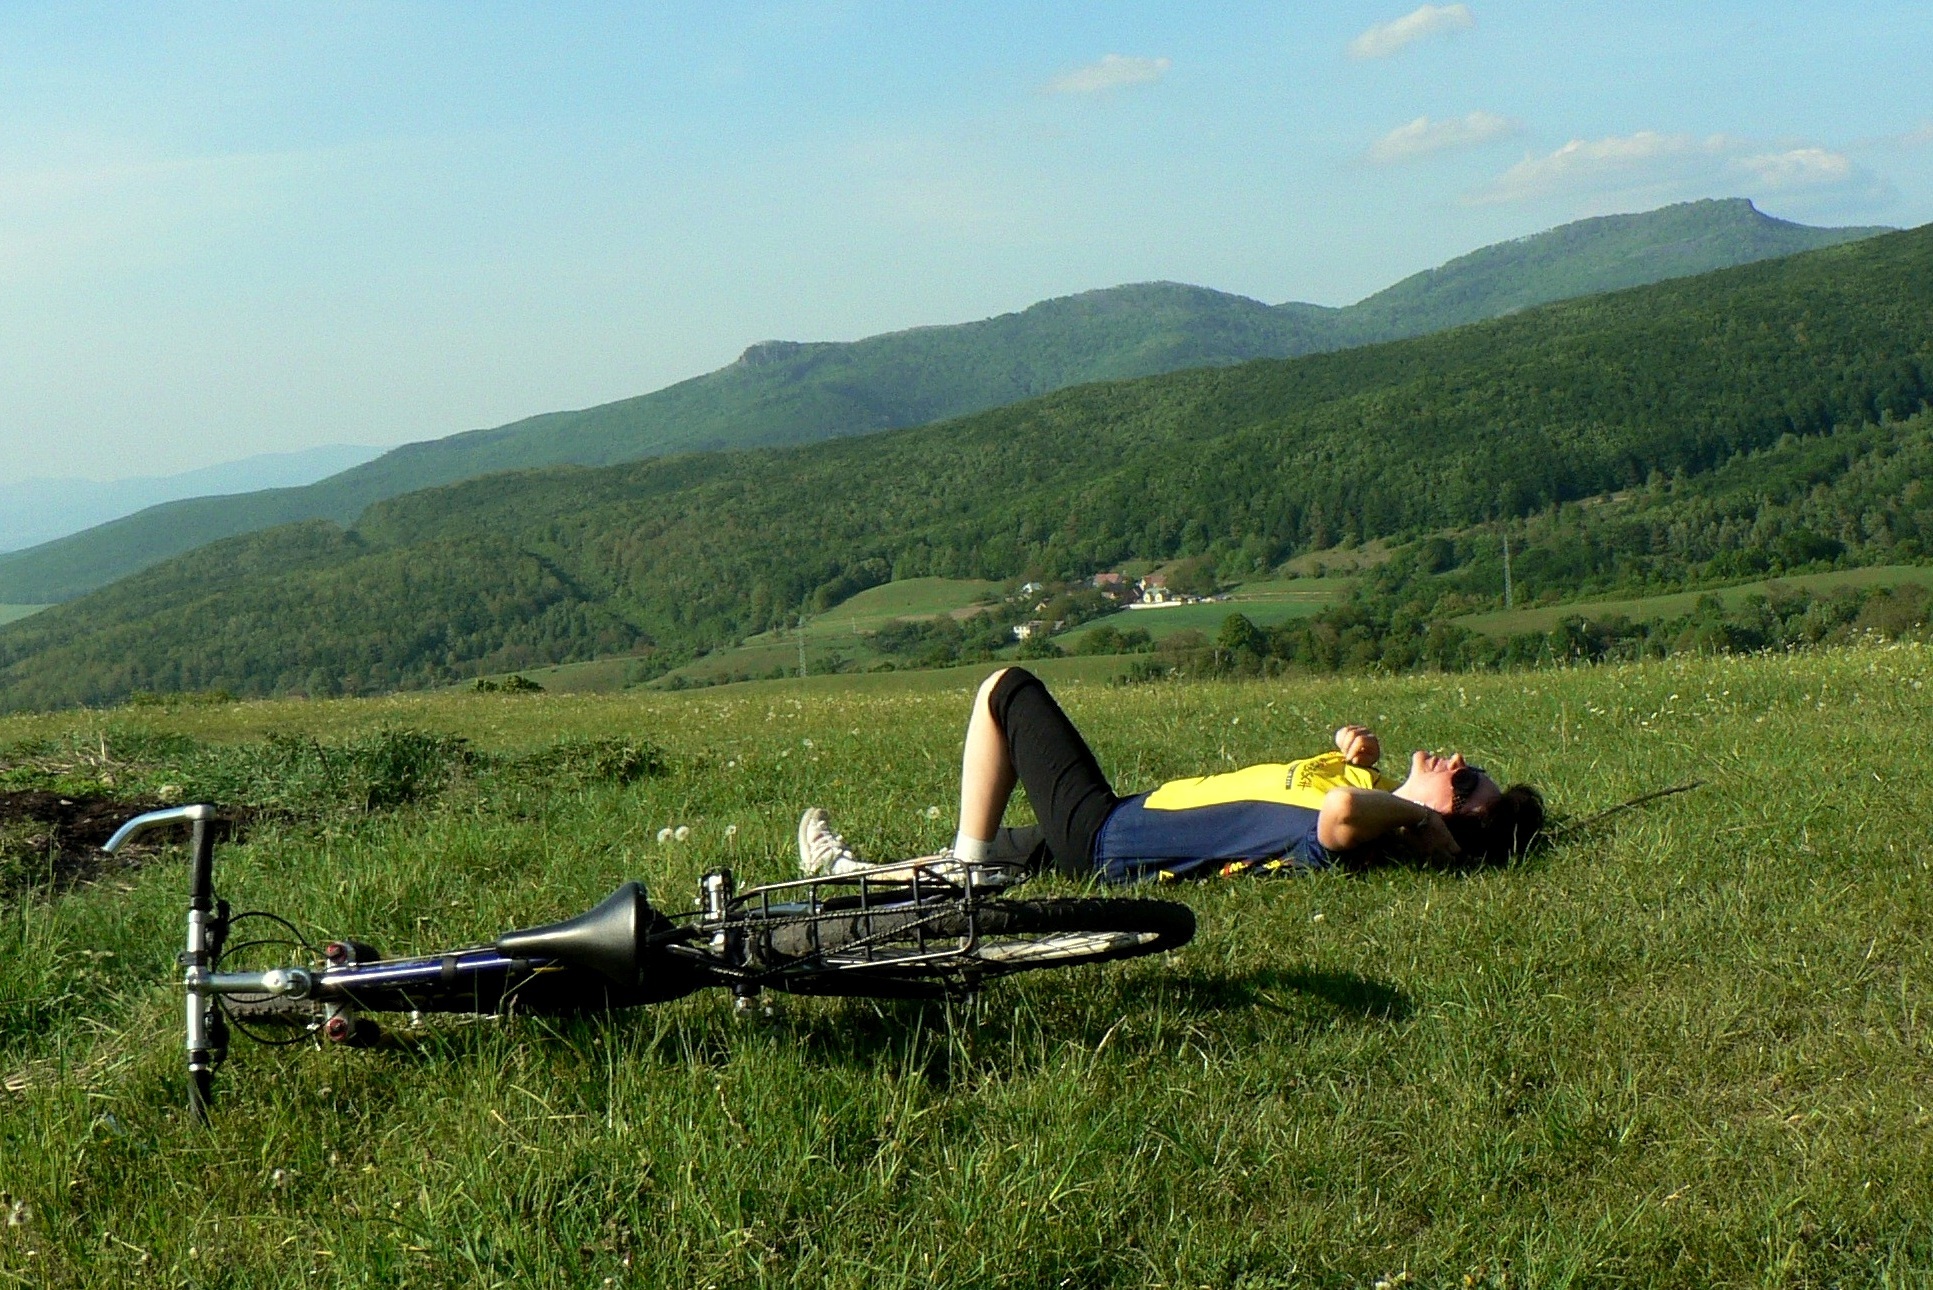
man, mountain, meadow, hill, bike, mountain range, country, airplane, aircraft, vehicle, aviation, pasture, flight, trip, mountains, grassland, forests, slovakia, rural area, breather, the countryside, atmosphere of earth, vt nik, a break